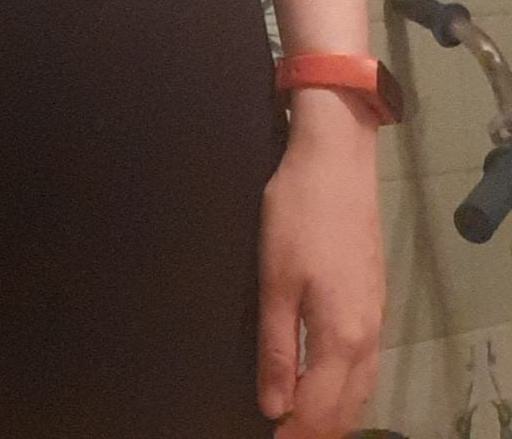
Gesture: no_gesture